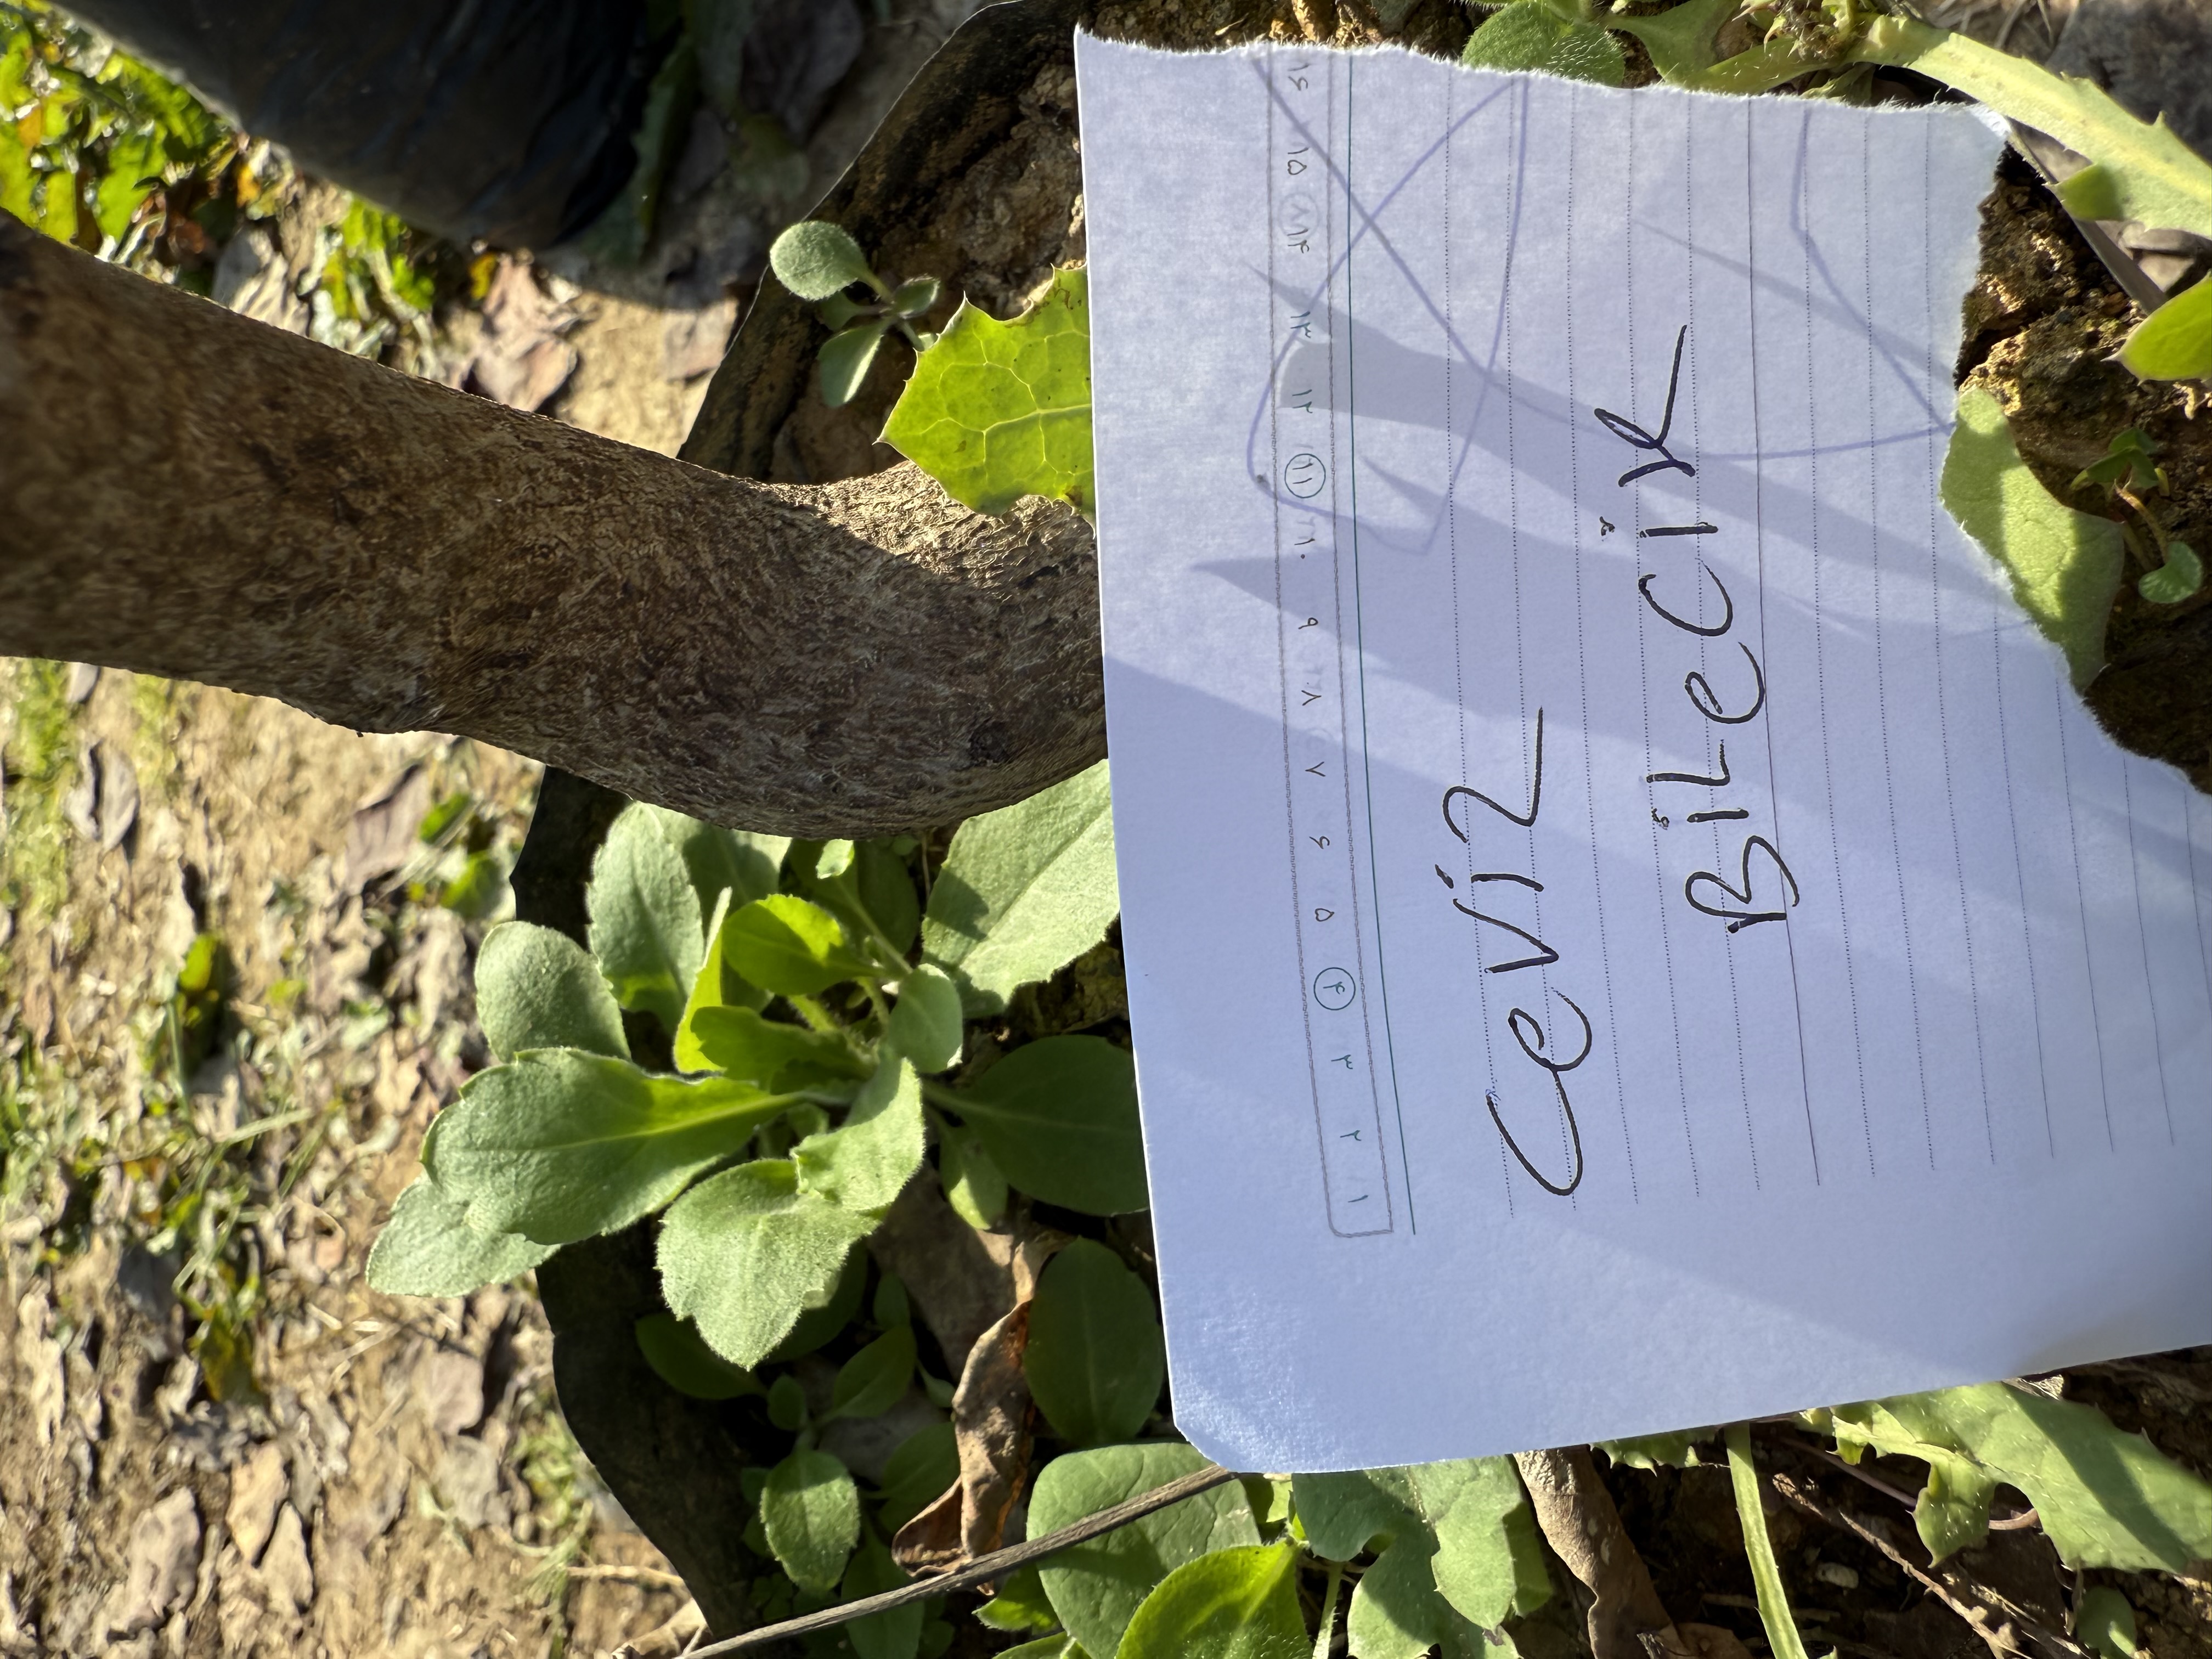
Variety: Bilecik Walnut